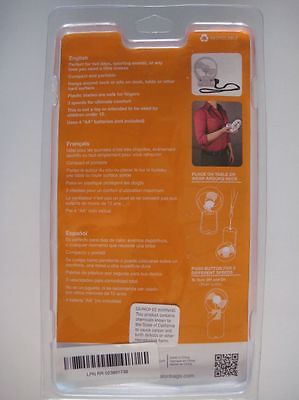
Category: fan